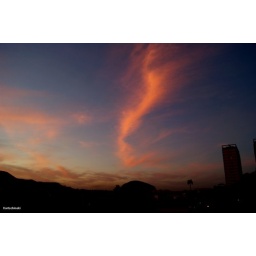
I fall in love every time I wake up and look out the large glass doors of the balcony. &amp;lt;3